Square Dance Katy

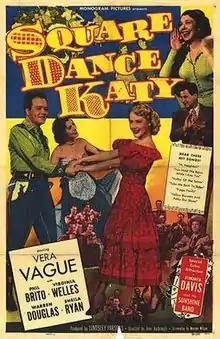
Theatrical release poster

Square Dance Katy is a 1950 American musical film directed by Jean Yarbrough and written by Warren Wilson. The film stars Barbara Jo Allen, Jimmie Davis, Phil Brito, Virginia Welles, Warren Douglas and Sheila Ryan. The film was released on March 25, 1950 by Monogram Pictures.